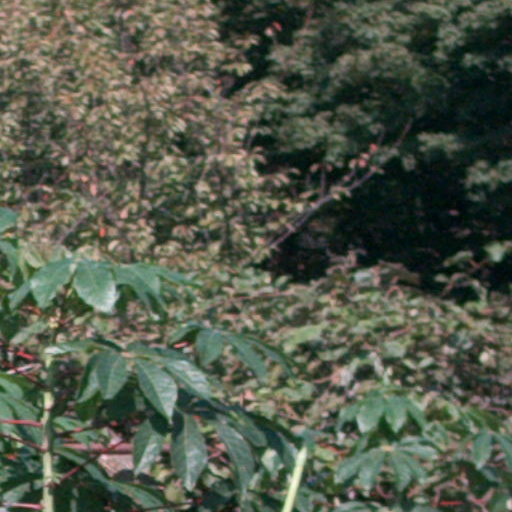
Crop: cassava